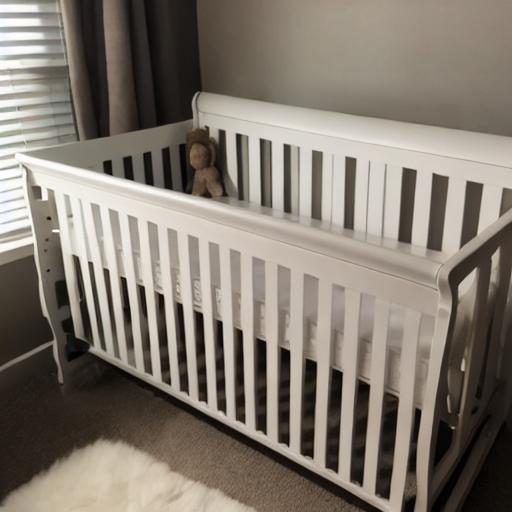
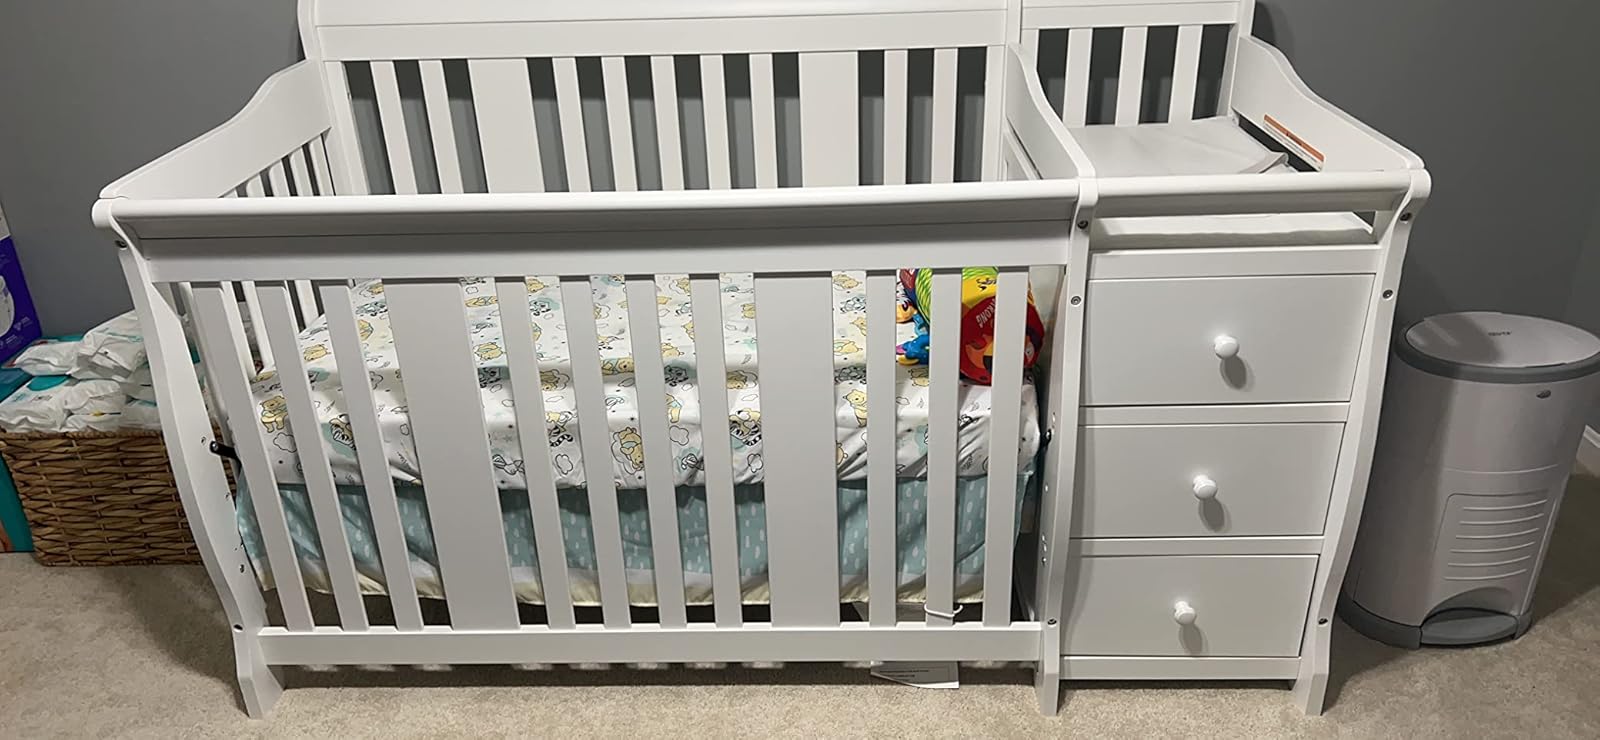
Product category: products_crib
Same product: no